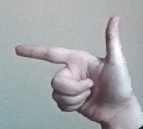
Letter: yaa